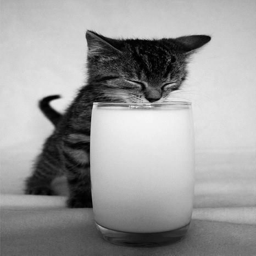
a cat with a glass .